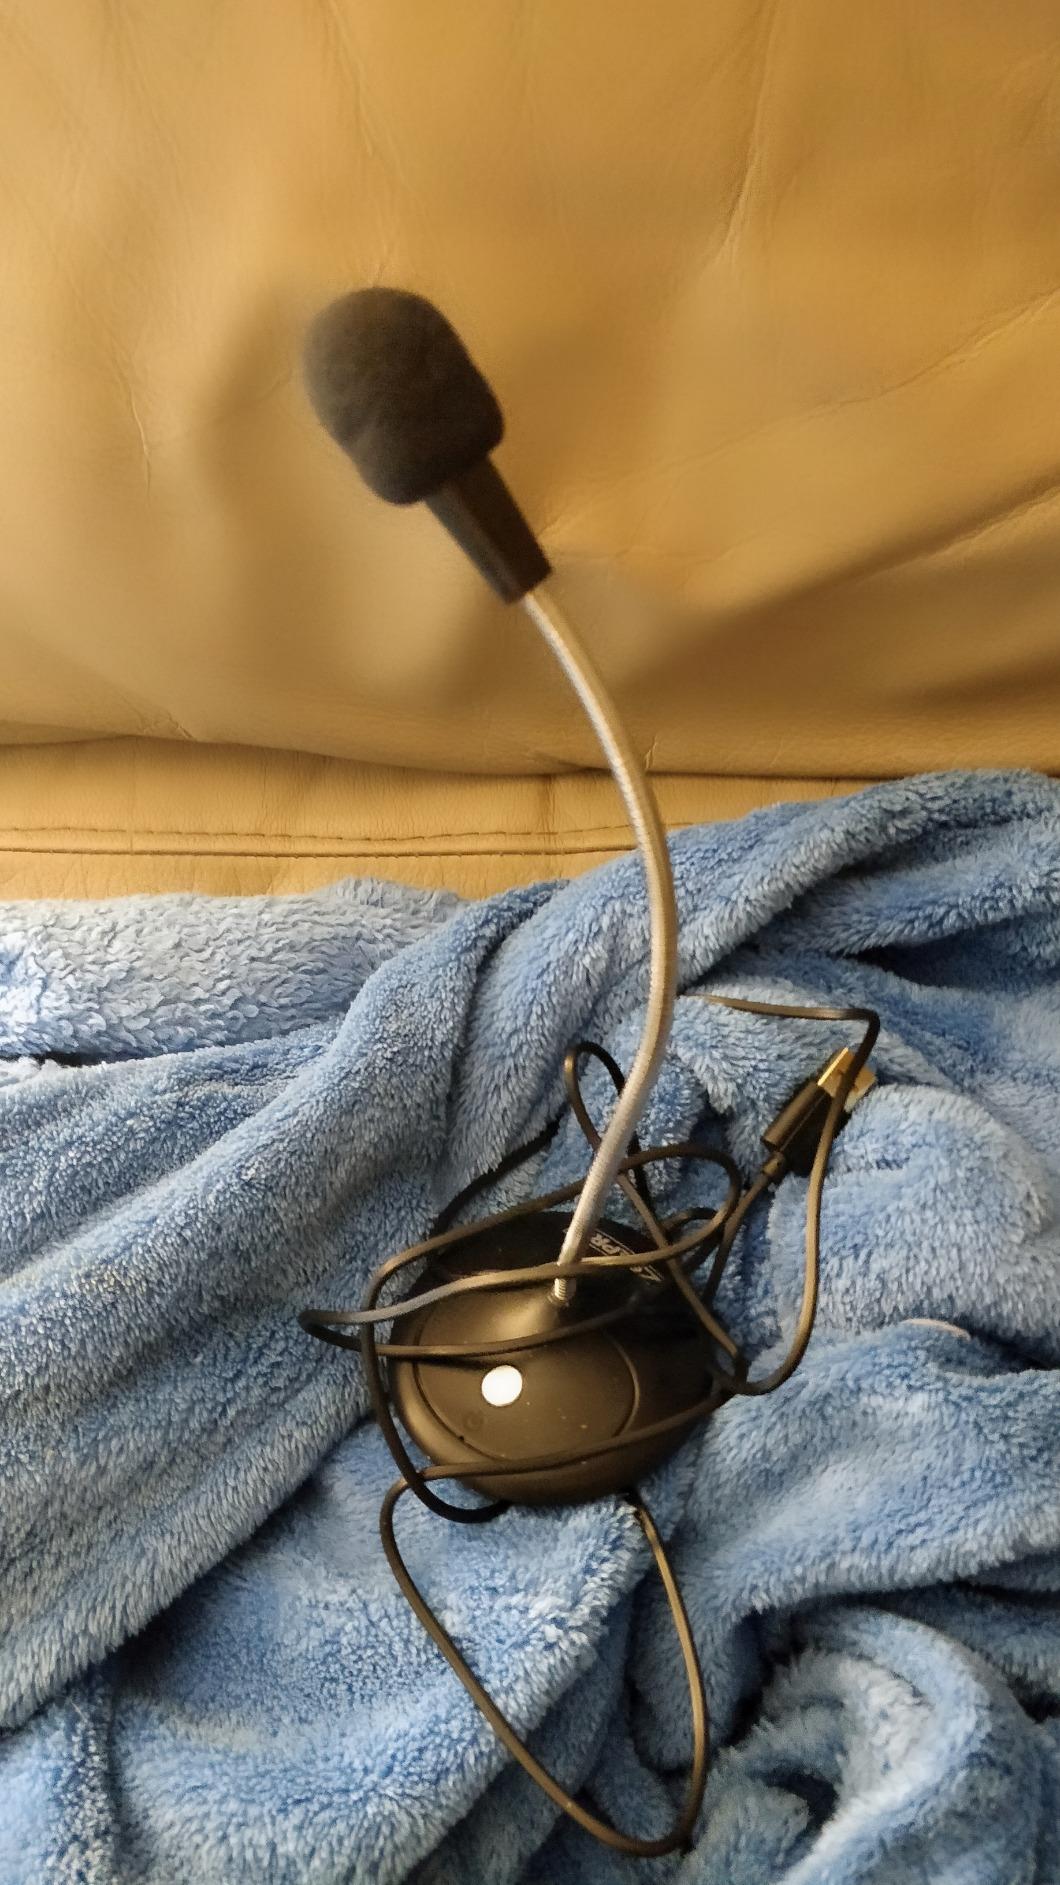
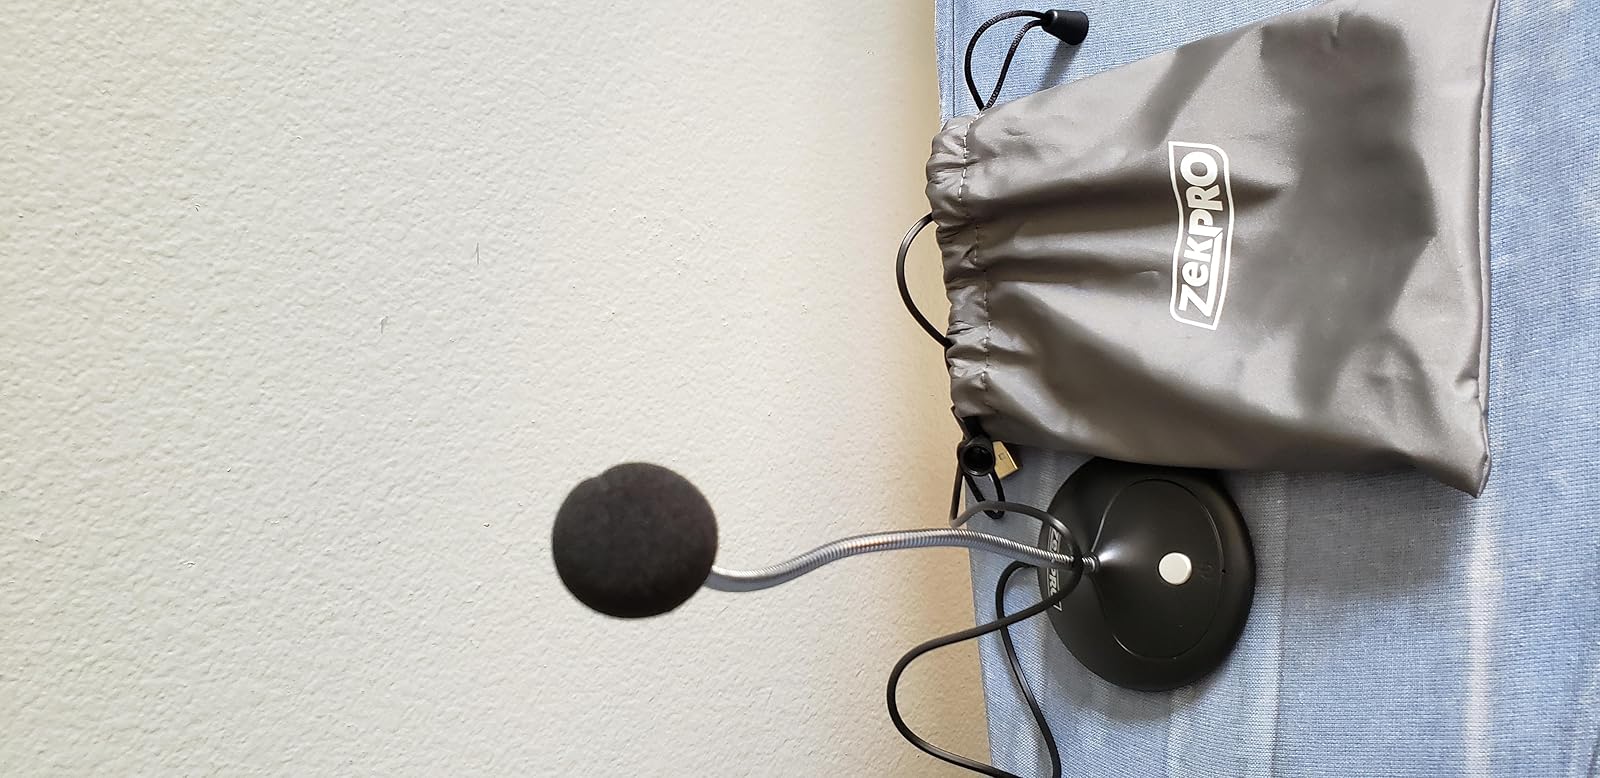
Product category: microphone
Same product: yes